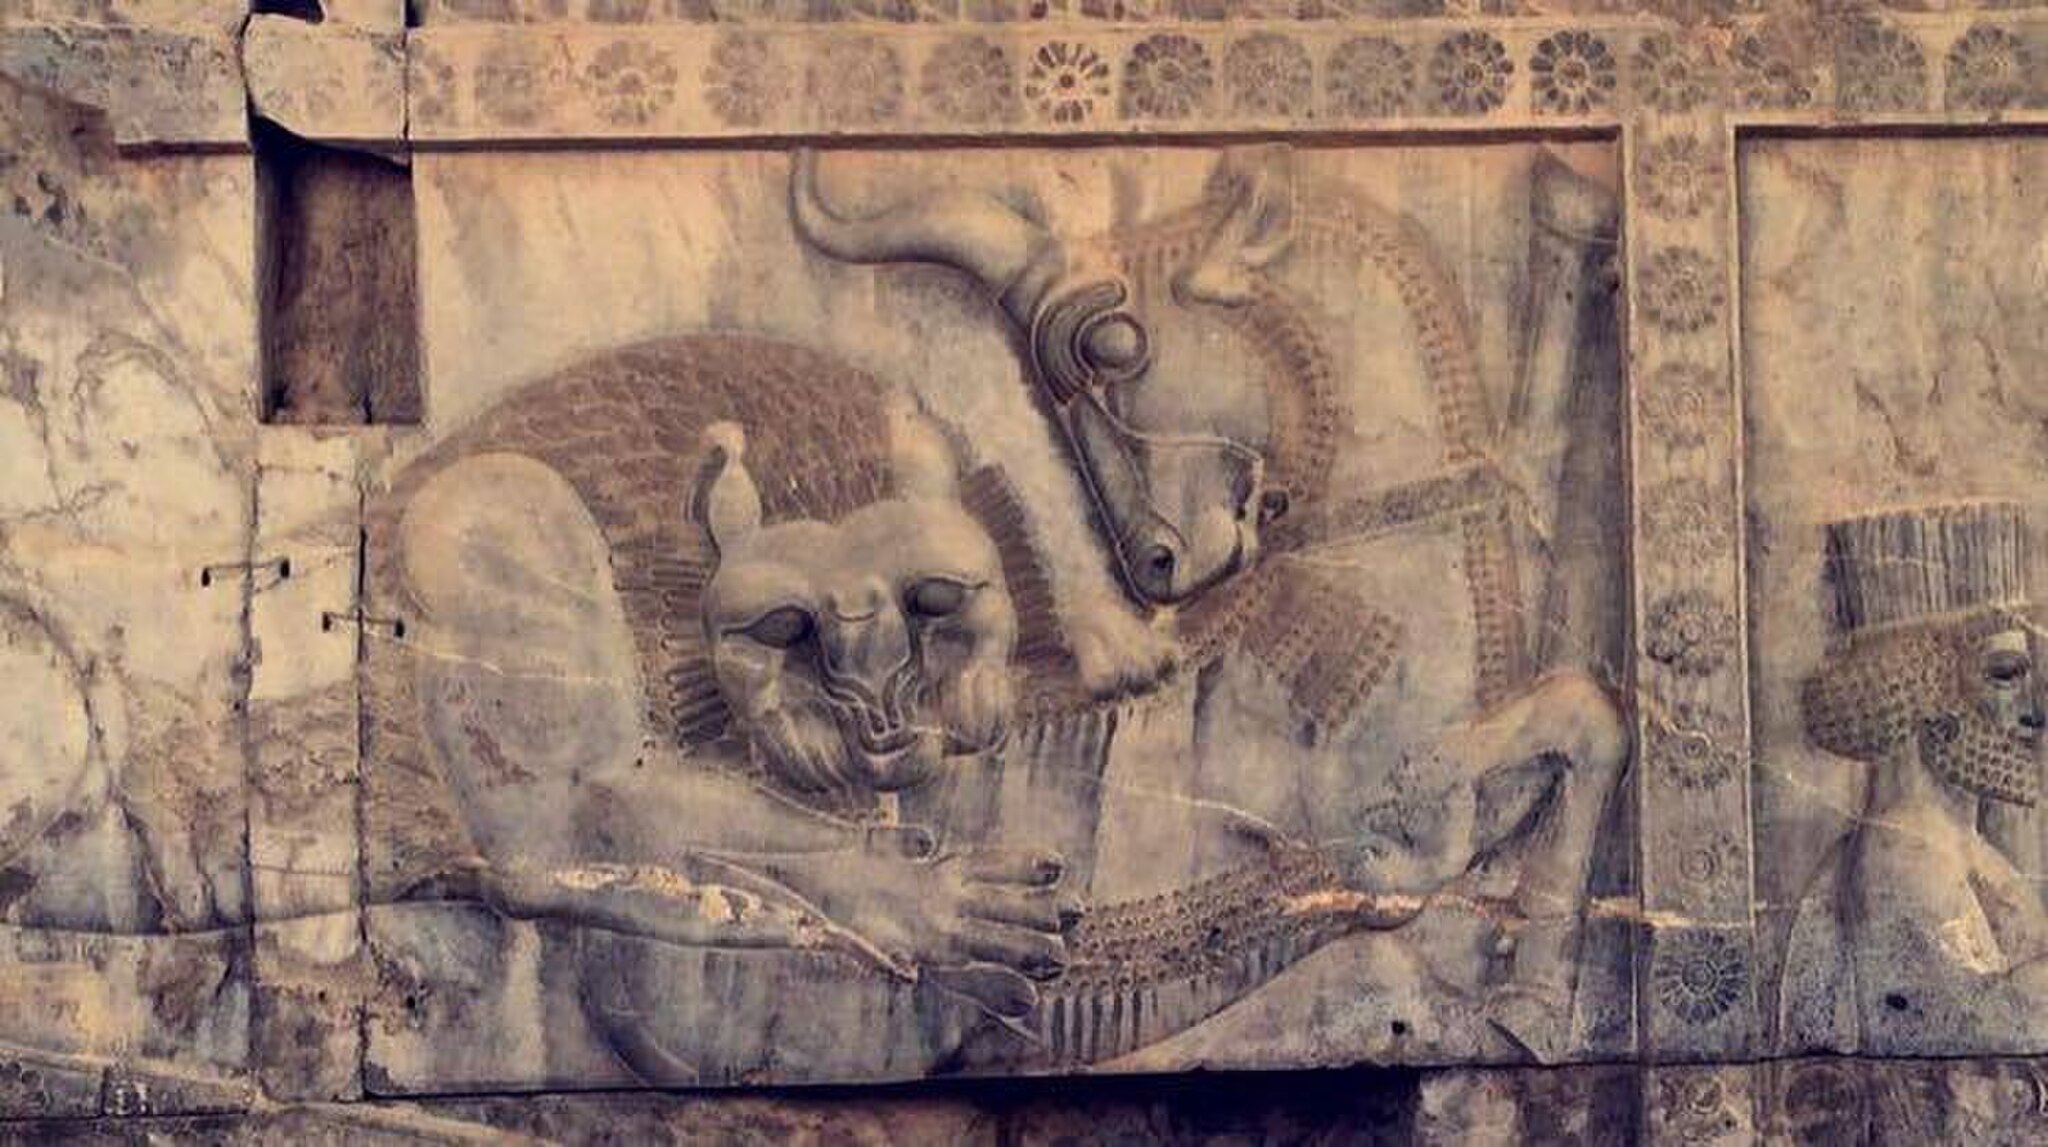
Title: Takht-e Jamshid, Persepolis, Iran
Date: 2015-10-09
Categories: Self-published work, Images from Wiki Loves Monuments 2017, Cultural heritage monuments in Iran with known IDs, Uploaded via Campaign:wlm-ir, Images from Wiki Loves Monuments 2017 in Iran, Images from Wiki Loves Monuments in Marvdasht, 2015 in Persepolis, Lion attacking a bull, Persepolis, Northern staircase of Tripylon